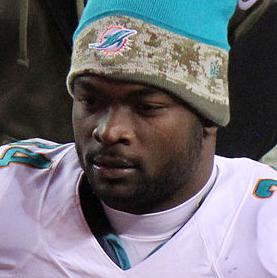
Age: 21